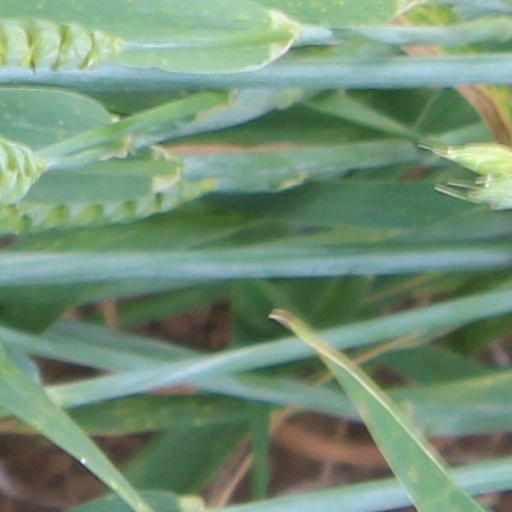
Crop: wheat